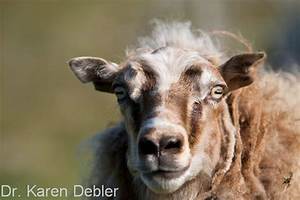
Label: pecora